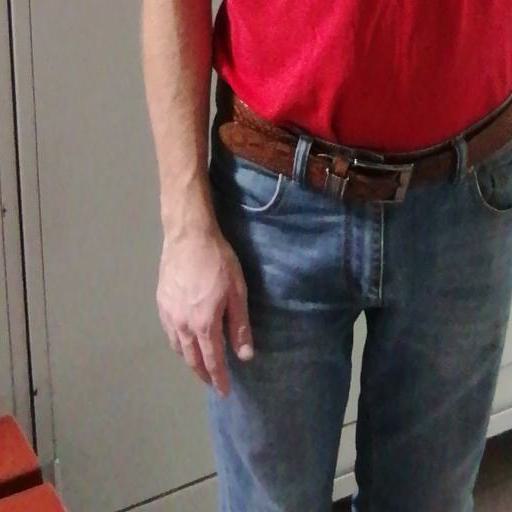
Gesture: no_gesture